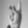
ASL letter: K